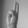
ASL letter: U